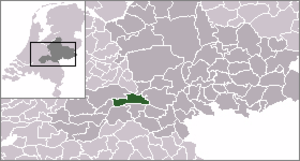
Neder-Betuwe est une commune néerlandaise, en province de Gueldre.